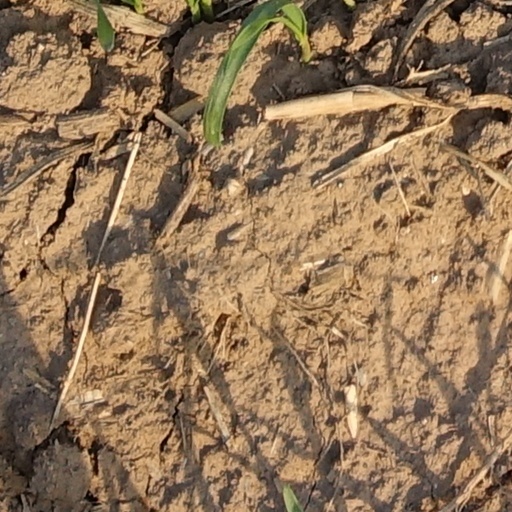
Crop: wheat